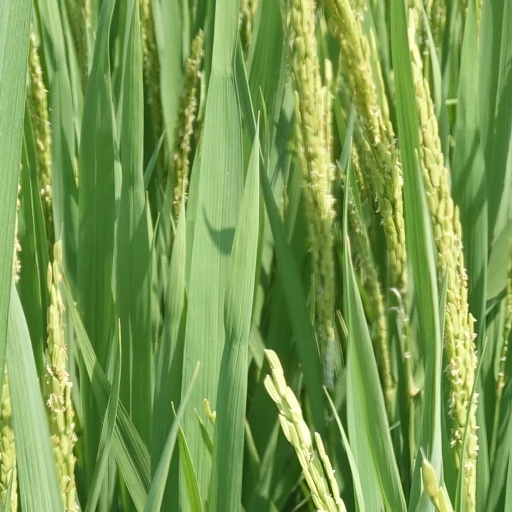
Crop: rice